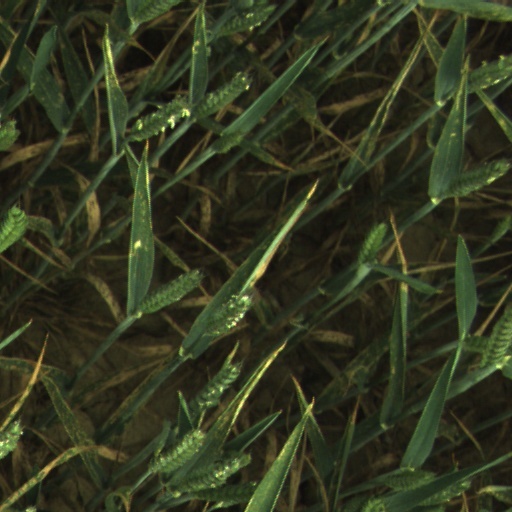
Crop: wheat